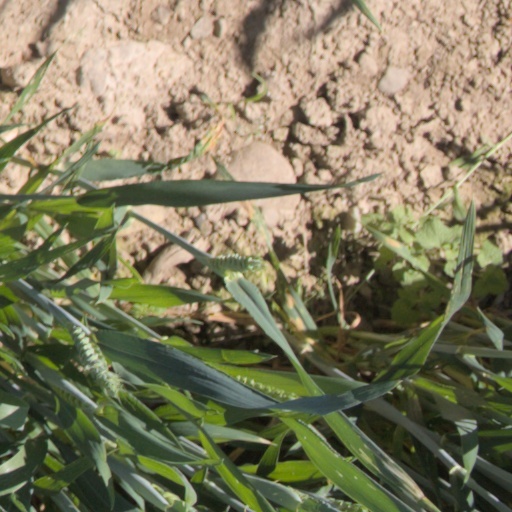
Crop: wheat